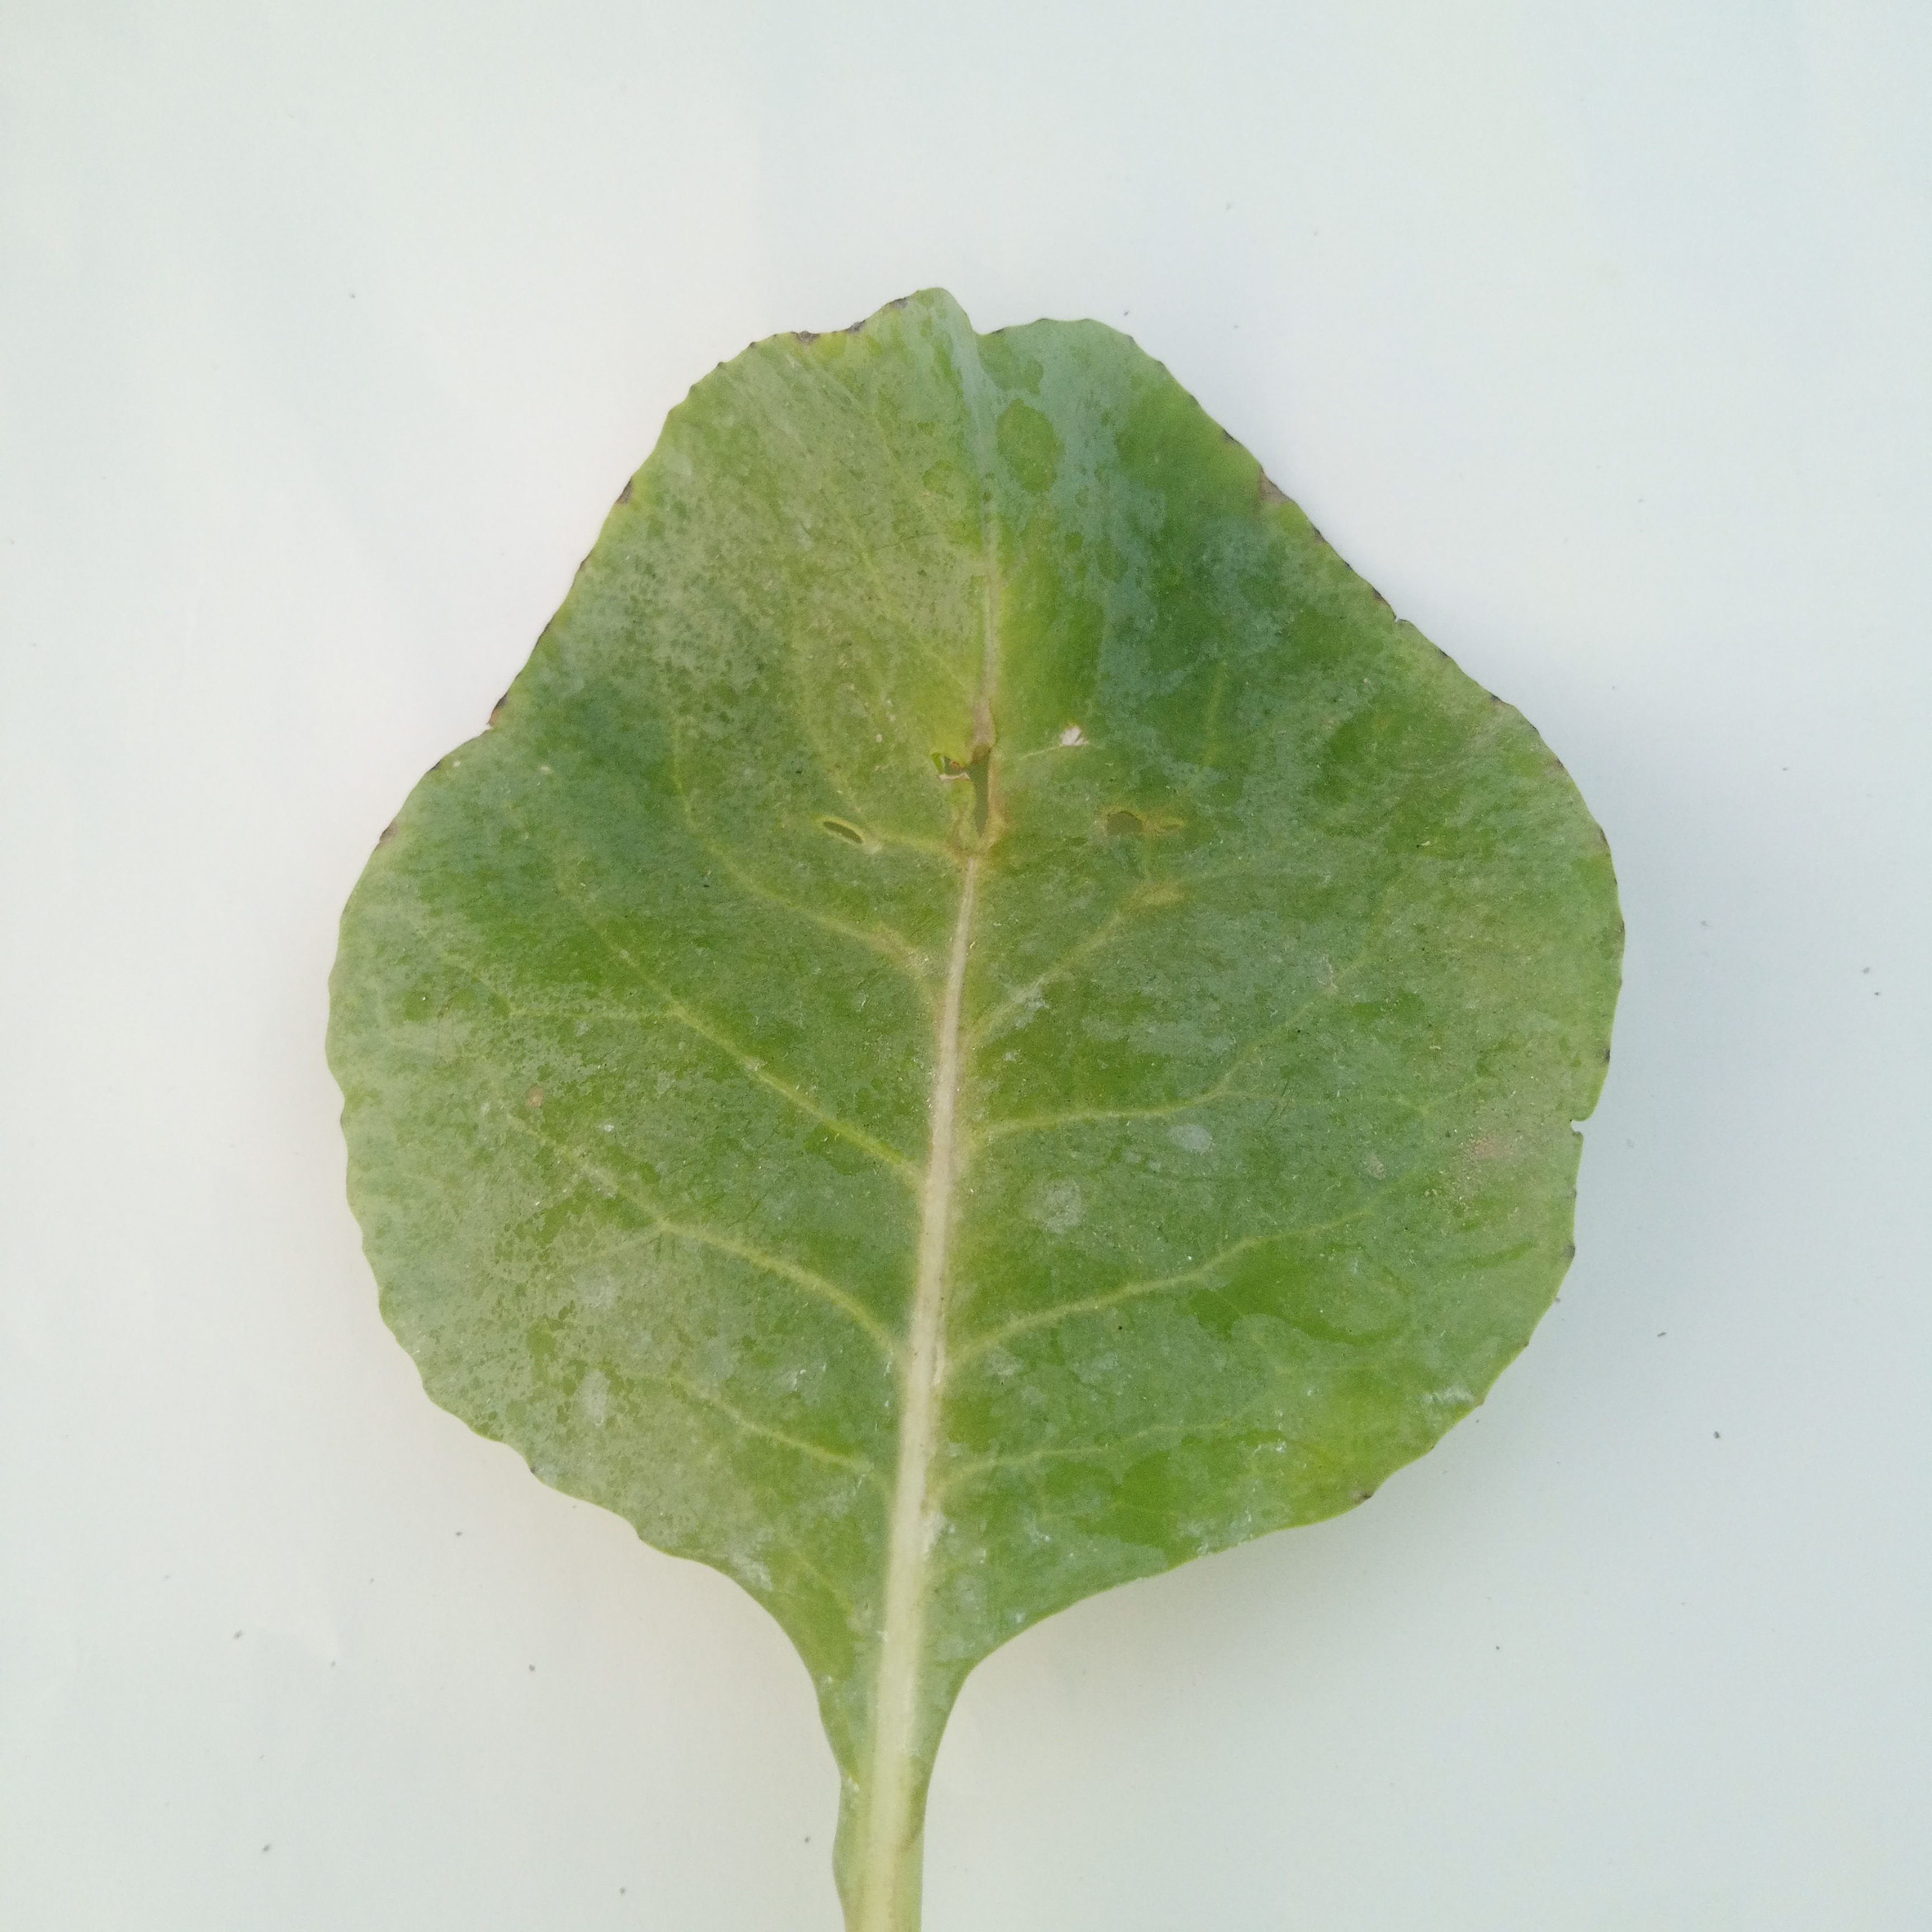
Label: Insect Hole